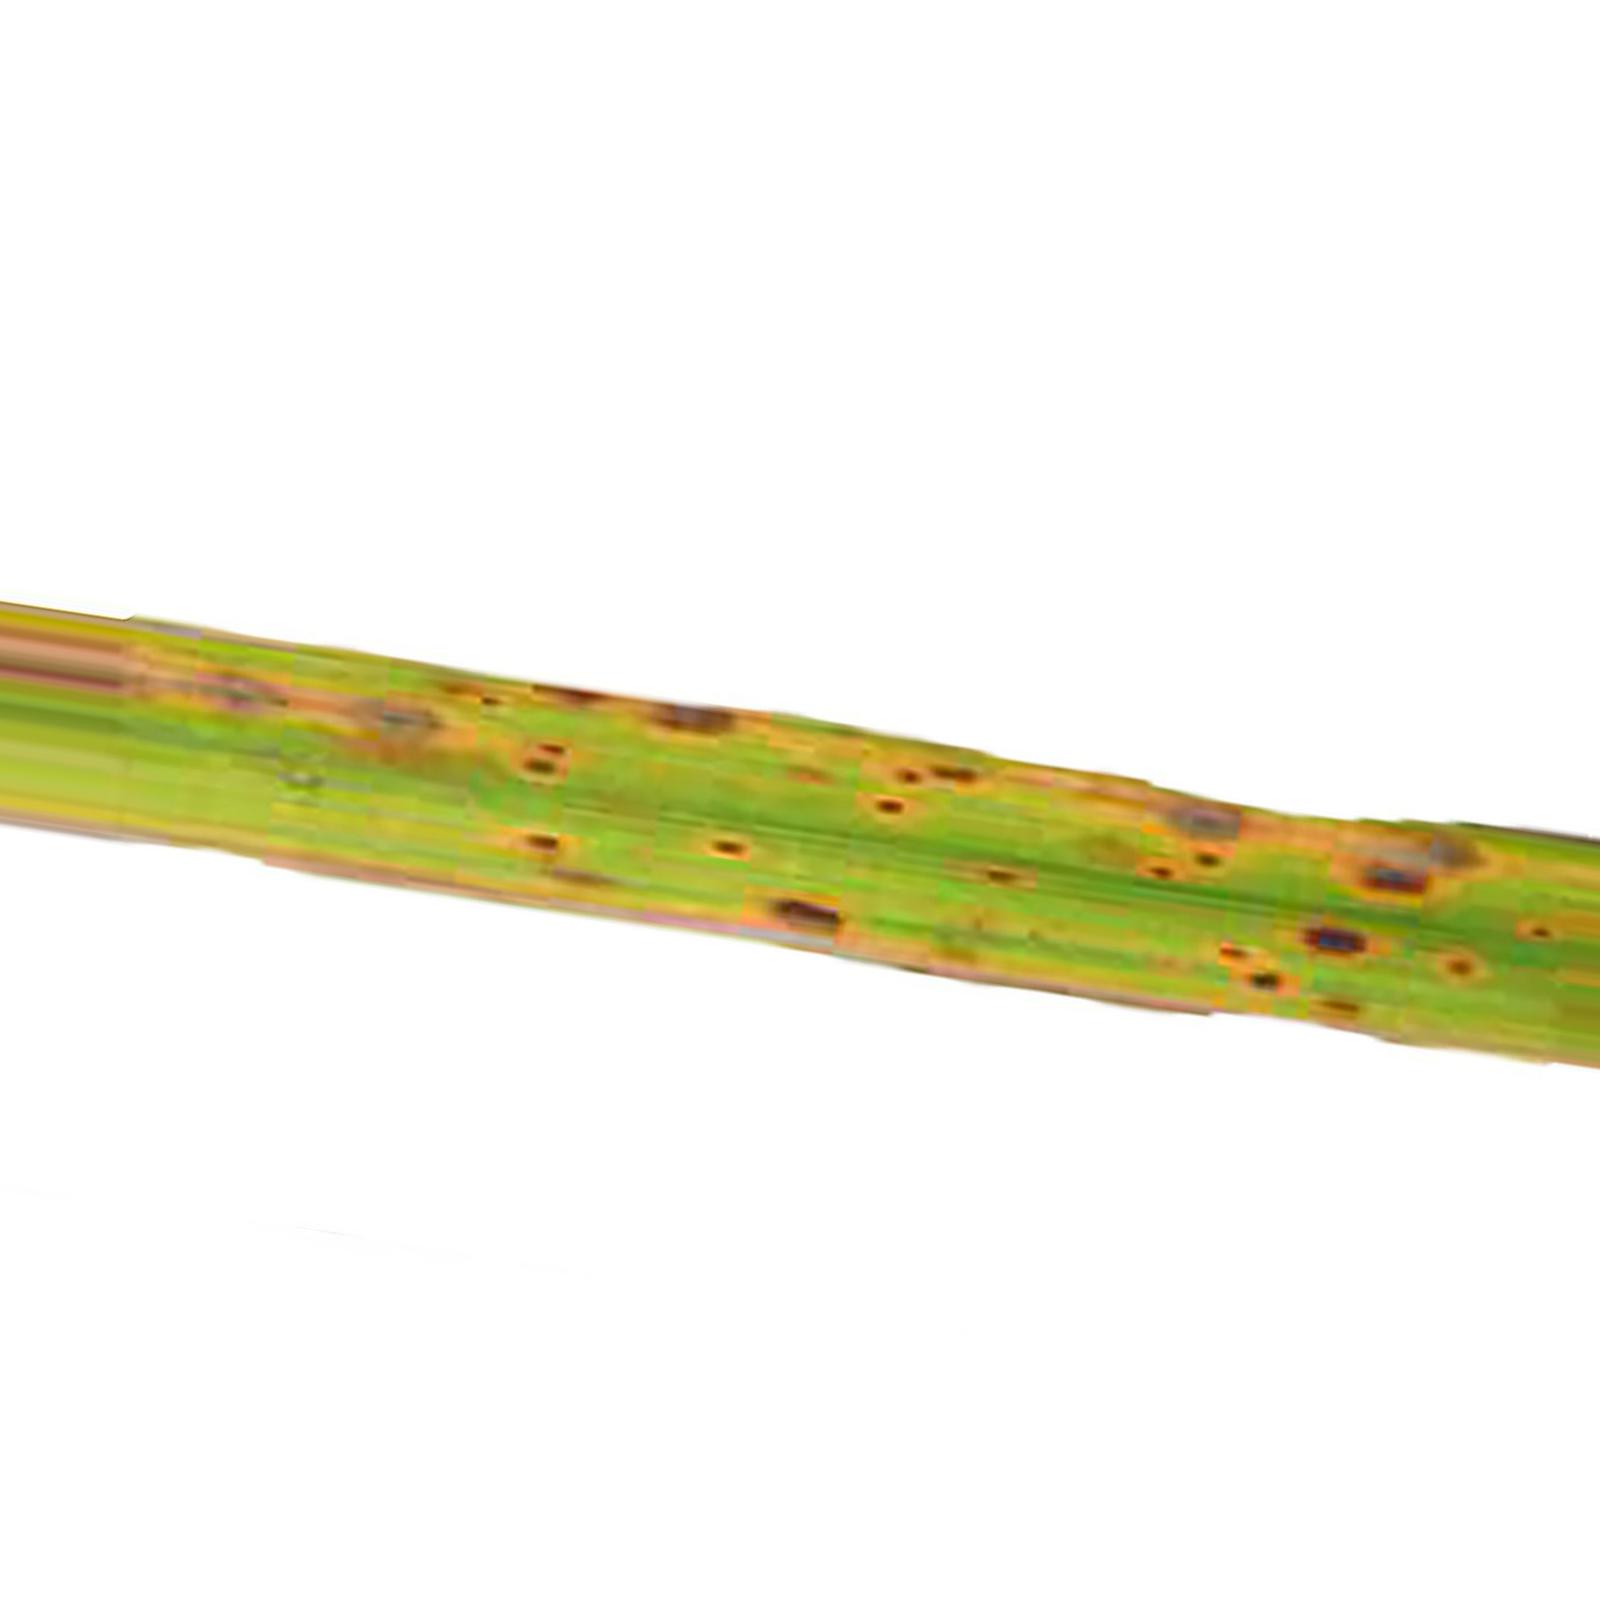
Nhãn: Bệnh Đốm Nâu ( Brown spot )